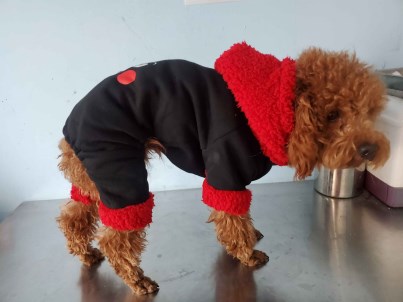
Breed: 7449-n000128-teddy